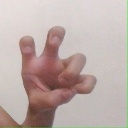
अक्षर: छ